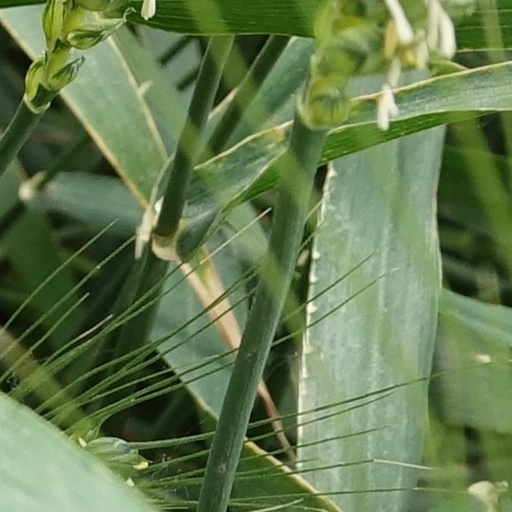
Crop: wheat